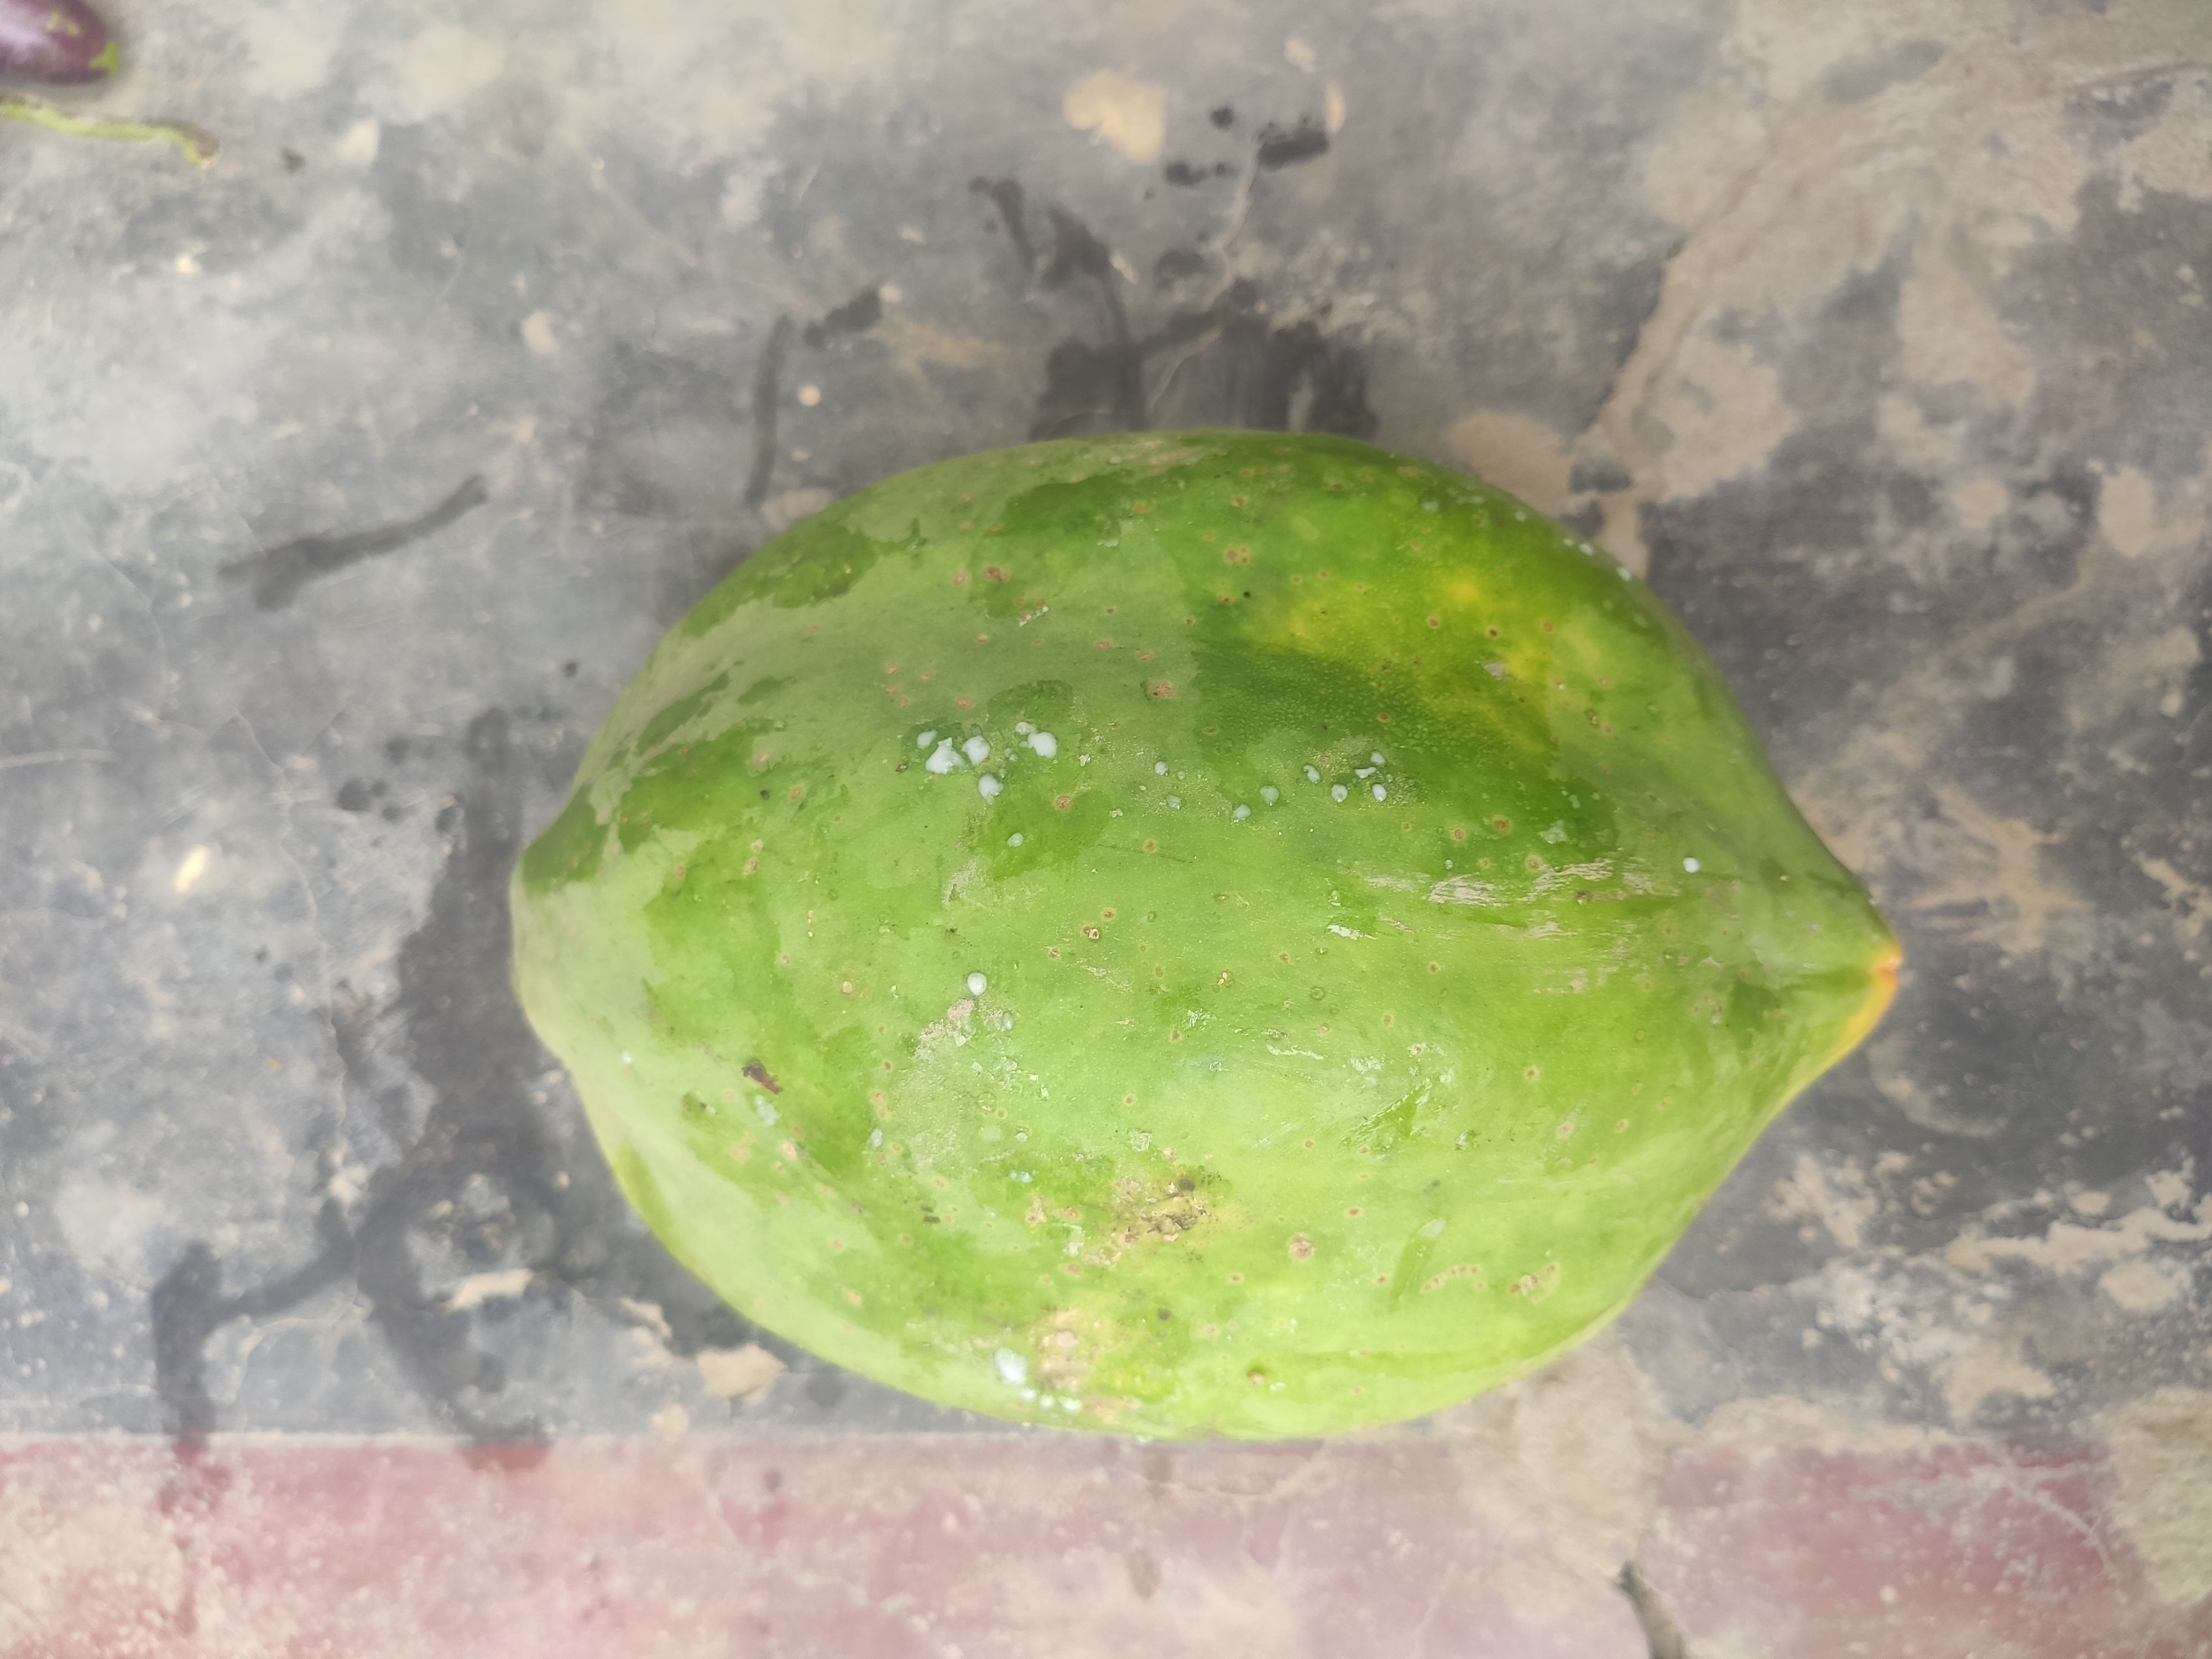
Fruit: papayas
Grade: 1st-grade